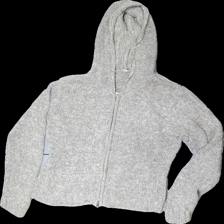
View: front
Type: Hoodie
Category: Ladies
Brand: Missing
Colors: Beige, Grey, White
Material: 100% cotton
Cut: Regular
Size: 38
Season: Autumn
Price range: 50-100
Recommended usage: Reuse